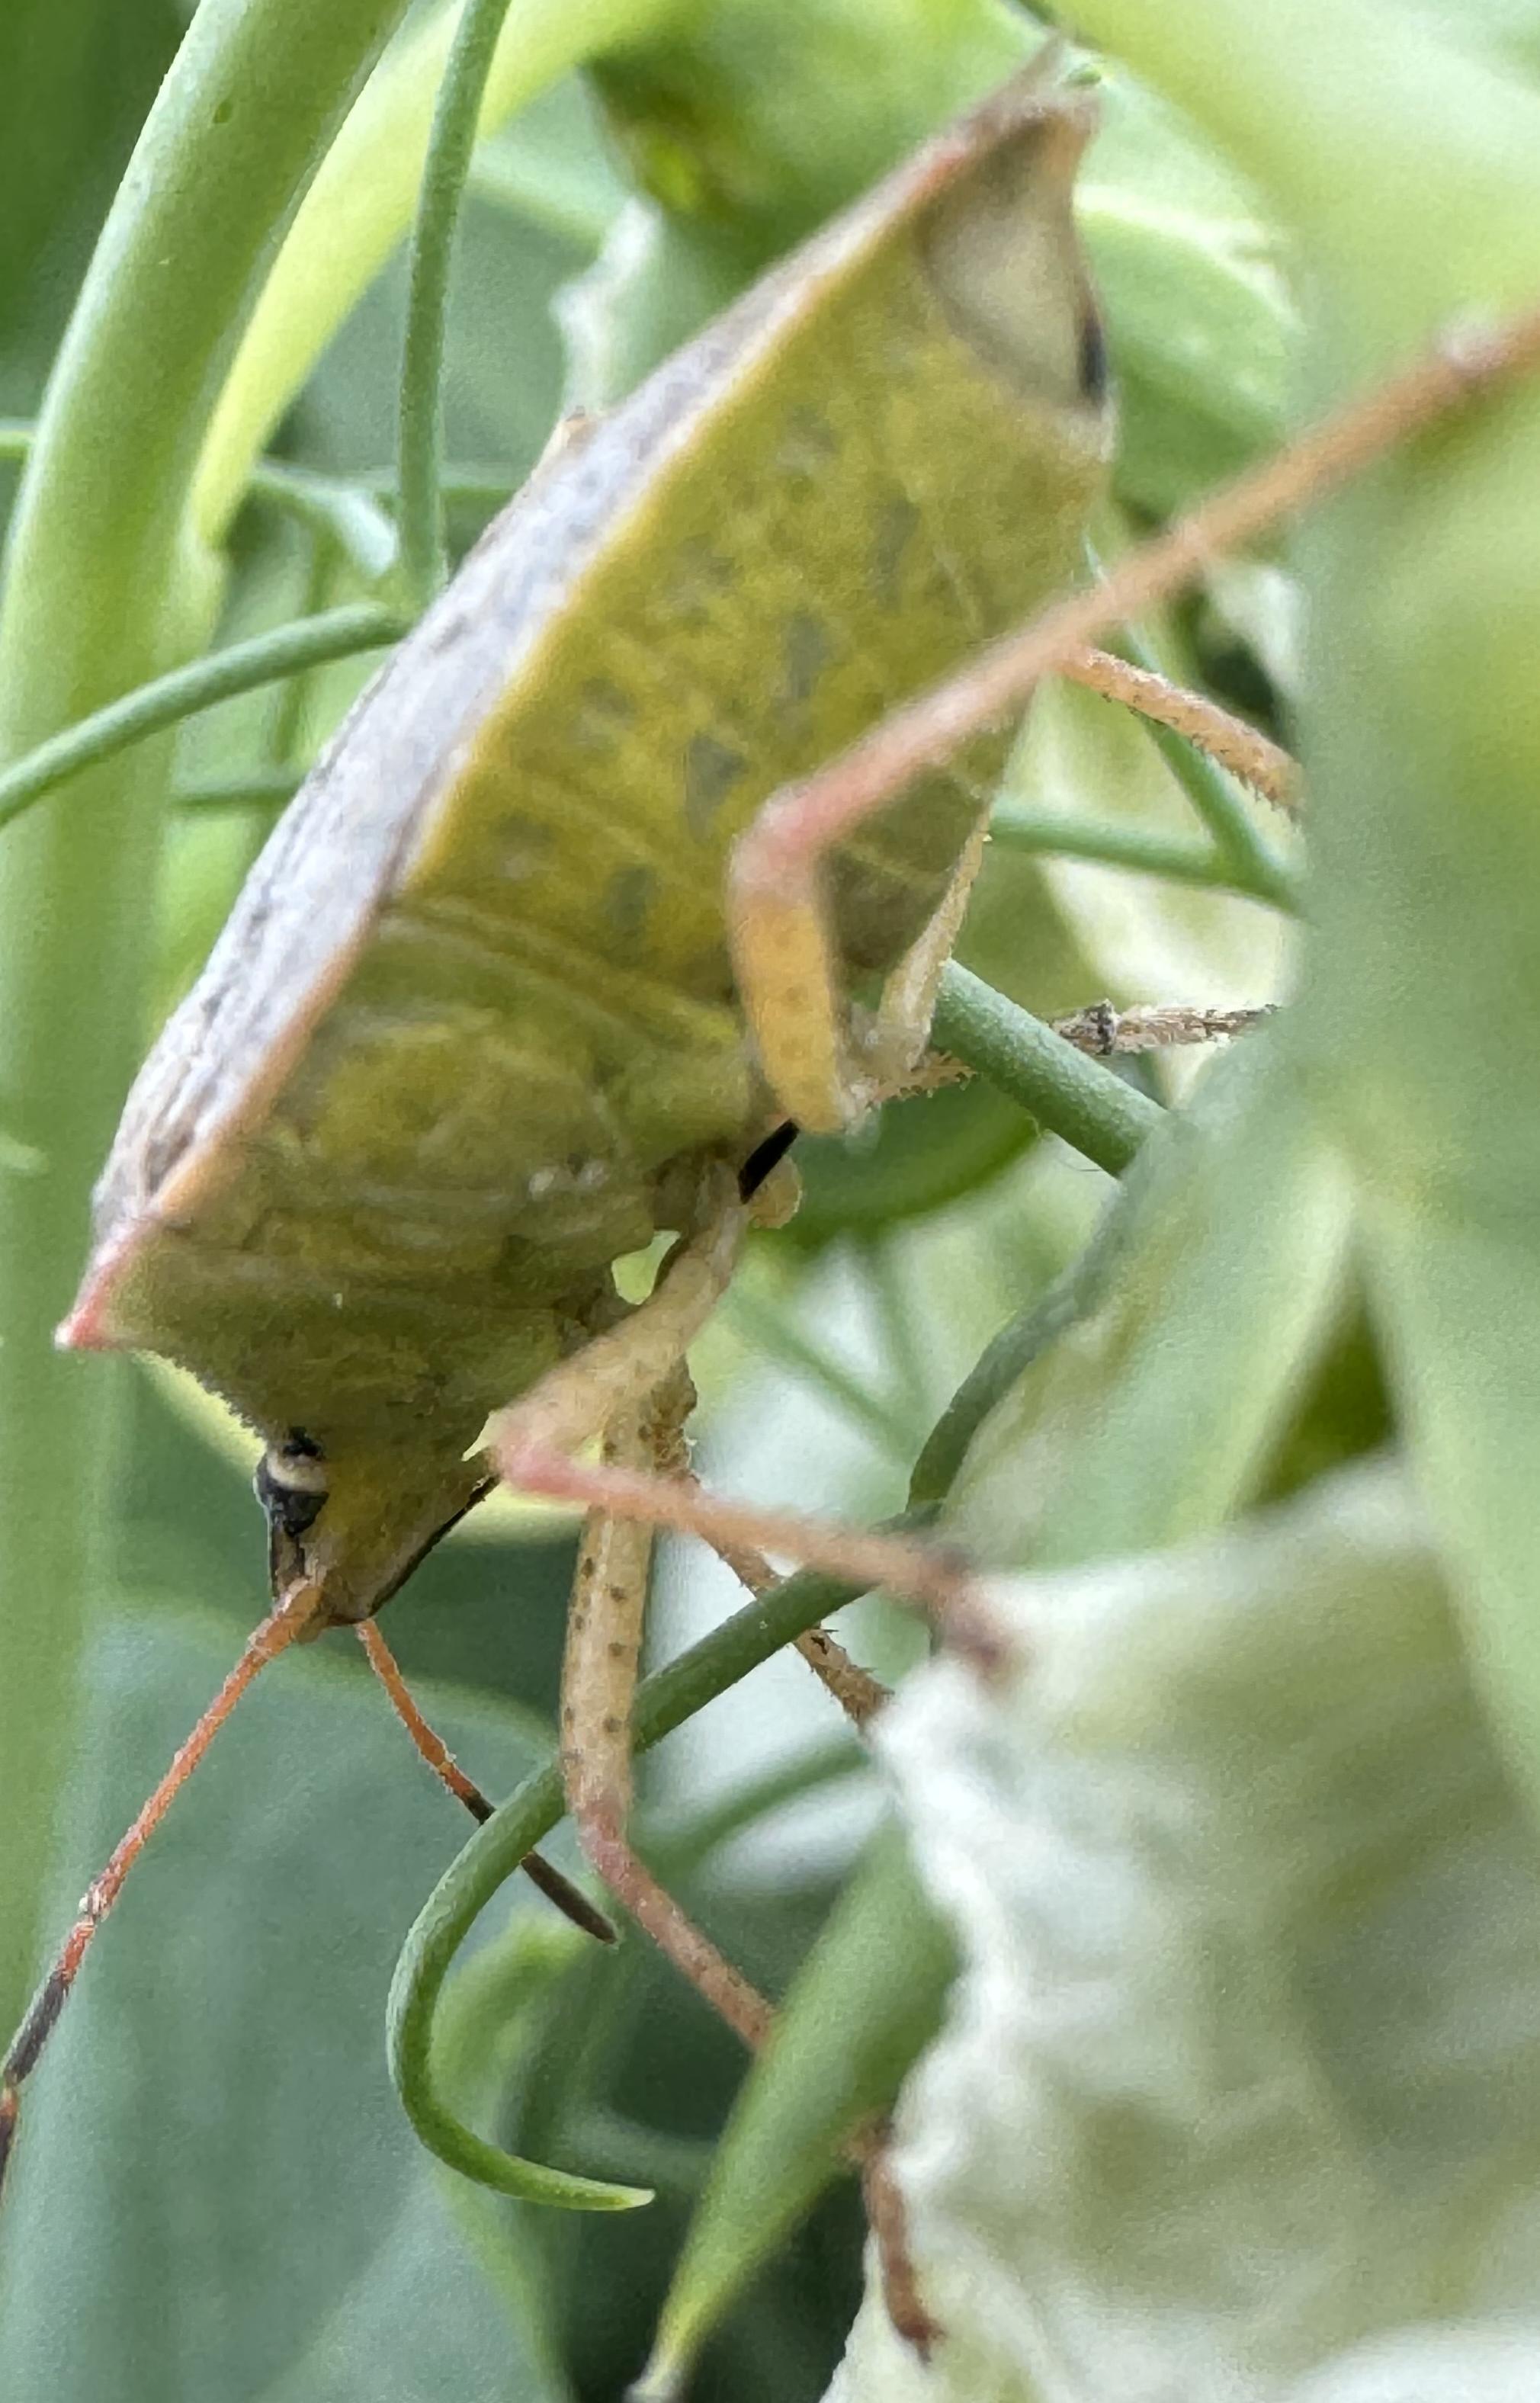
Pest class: stink_bug